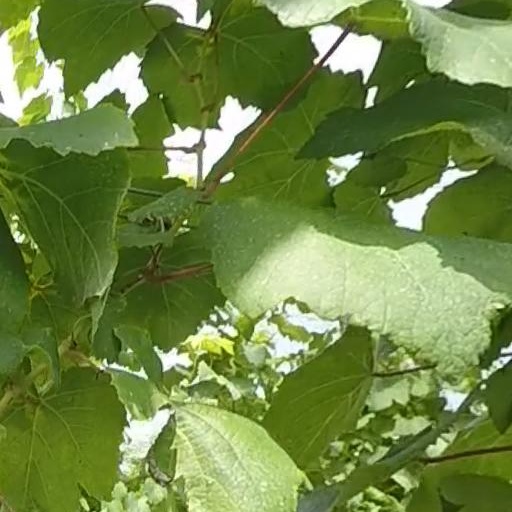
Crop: grape